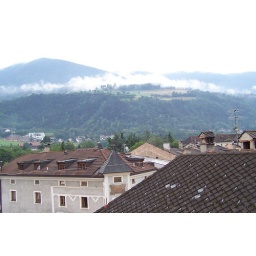
A lots of clouds out ok my window during my travel in brixen (2006)